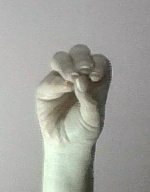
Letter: ha